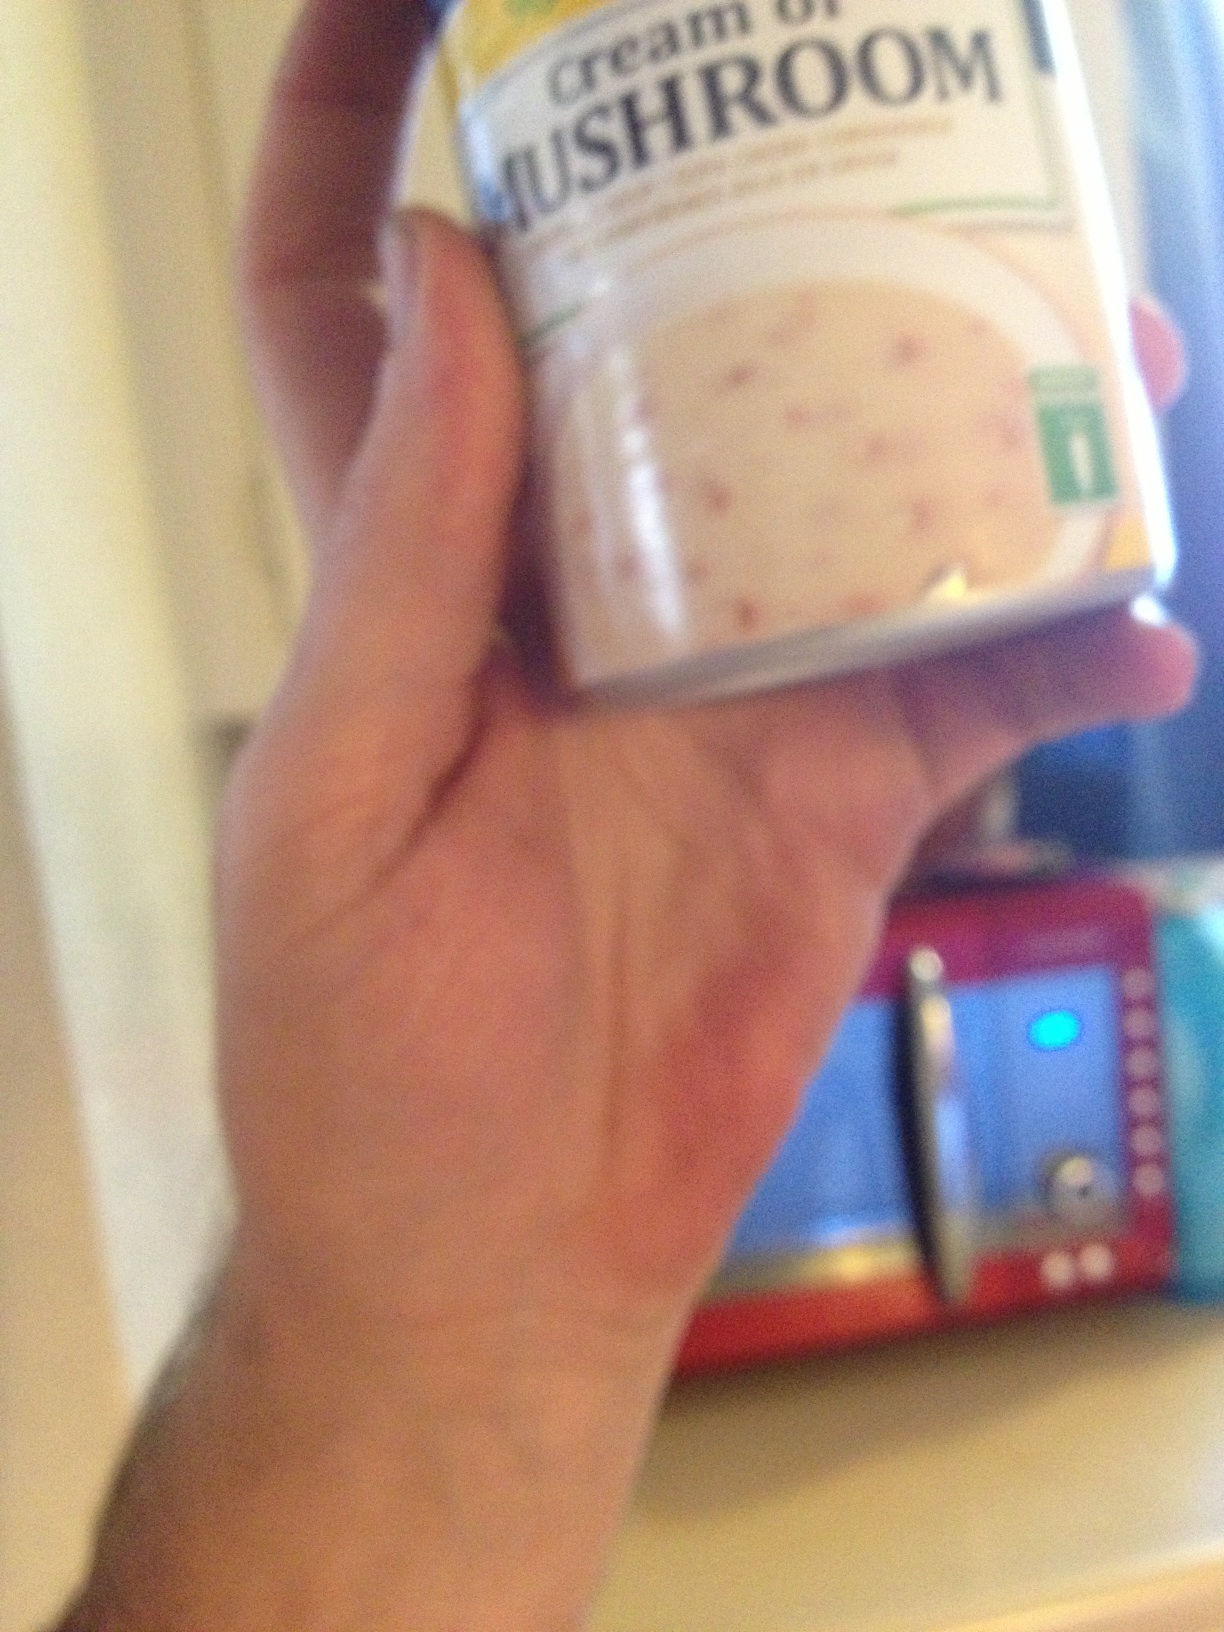Question: What kind of soup is this?
Answer: cream mushroom